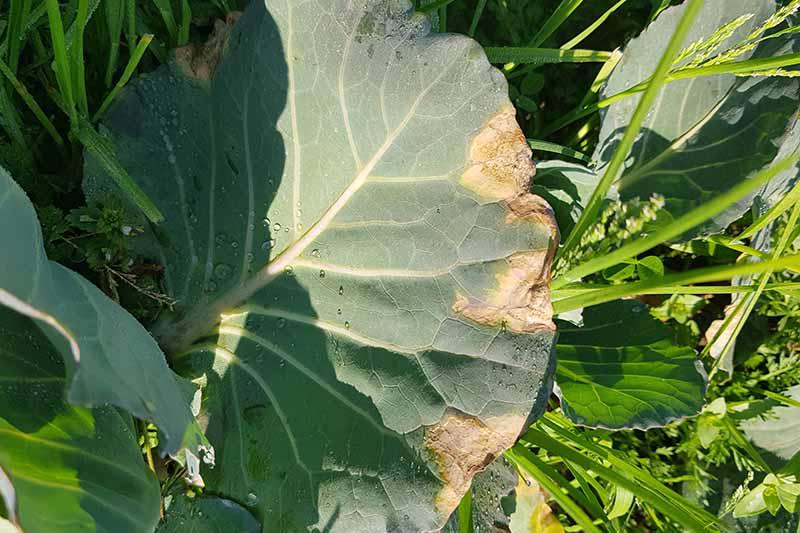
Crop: unknown
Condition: cabbage_cabbage_black_rot